Ice–albedo feedback

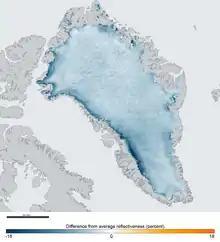
Albedo change in Greenland from 2000-2006 to 2011. Practically the entire ice sheet became less reflective

Snow– and ice–albedo feedback have a substantial effect on regional temperatures. In particular, the presence of ice cover and sea ice makes the North Pole and the South Pole colder than they would have been without it. Consequently, recent Arctic sea ice decline is one of the primary factors behind the Arctic warming nearly four times faster than the global average since 1979 (the year when continuous satellite readings of the Arctic sea ice began), in a phenomenon known as Arctic amplification.